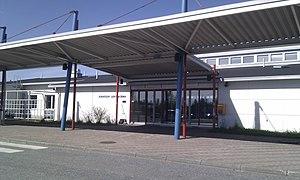
Liperi est une municipalité de l'est de la Finlande. Elle fait partie de la province de Finlande orientale et de la région de Carélie du Nord.
L'aéroport de Joensuu, parfois appelé aéroport de Joensuu-Liperi en raison de sa localisation sur la commune de Liperi, est le dixième aéroport de Finlande par le trafic passagers. Situé à 11 km à l'ouest du centre-ville de Joensuu, il dessert la région de Carélie du Nord. En 2007, 143 272 passagers ont transité par l'aéroport.